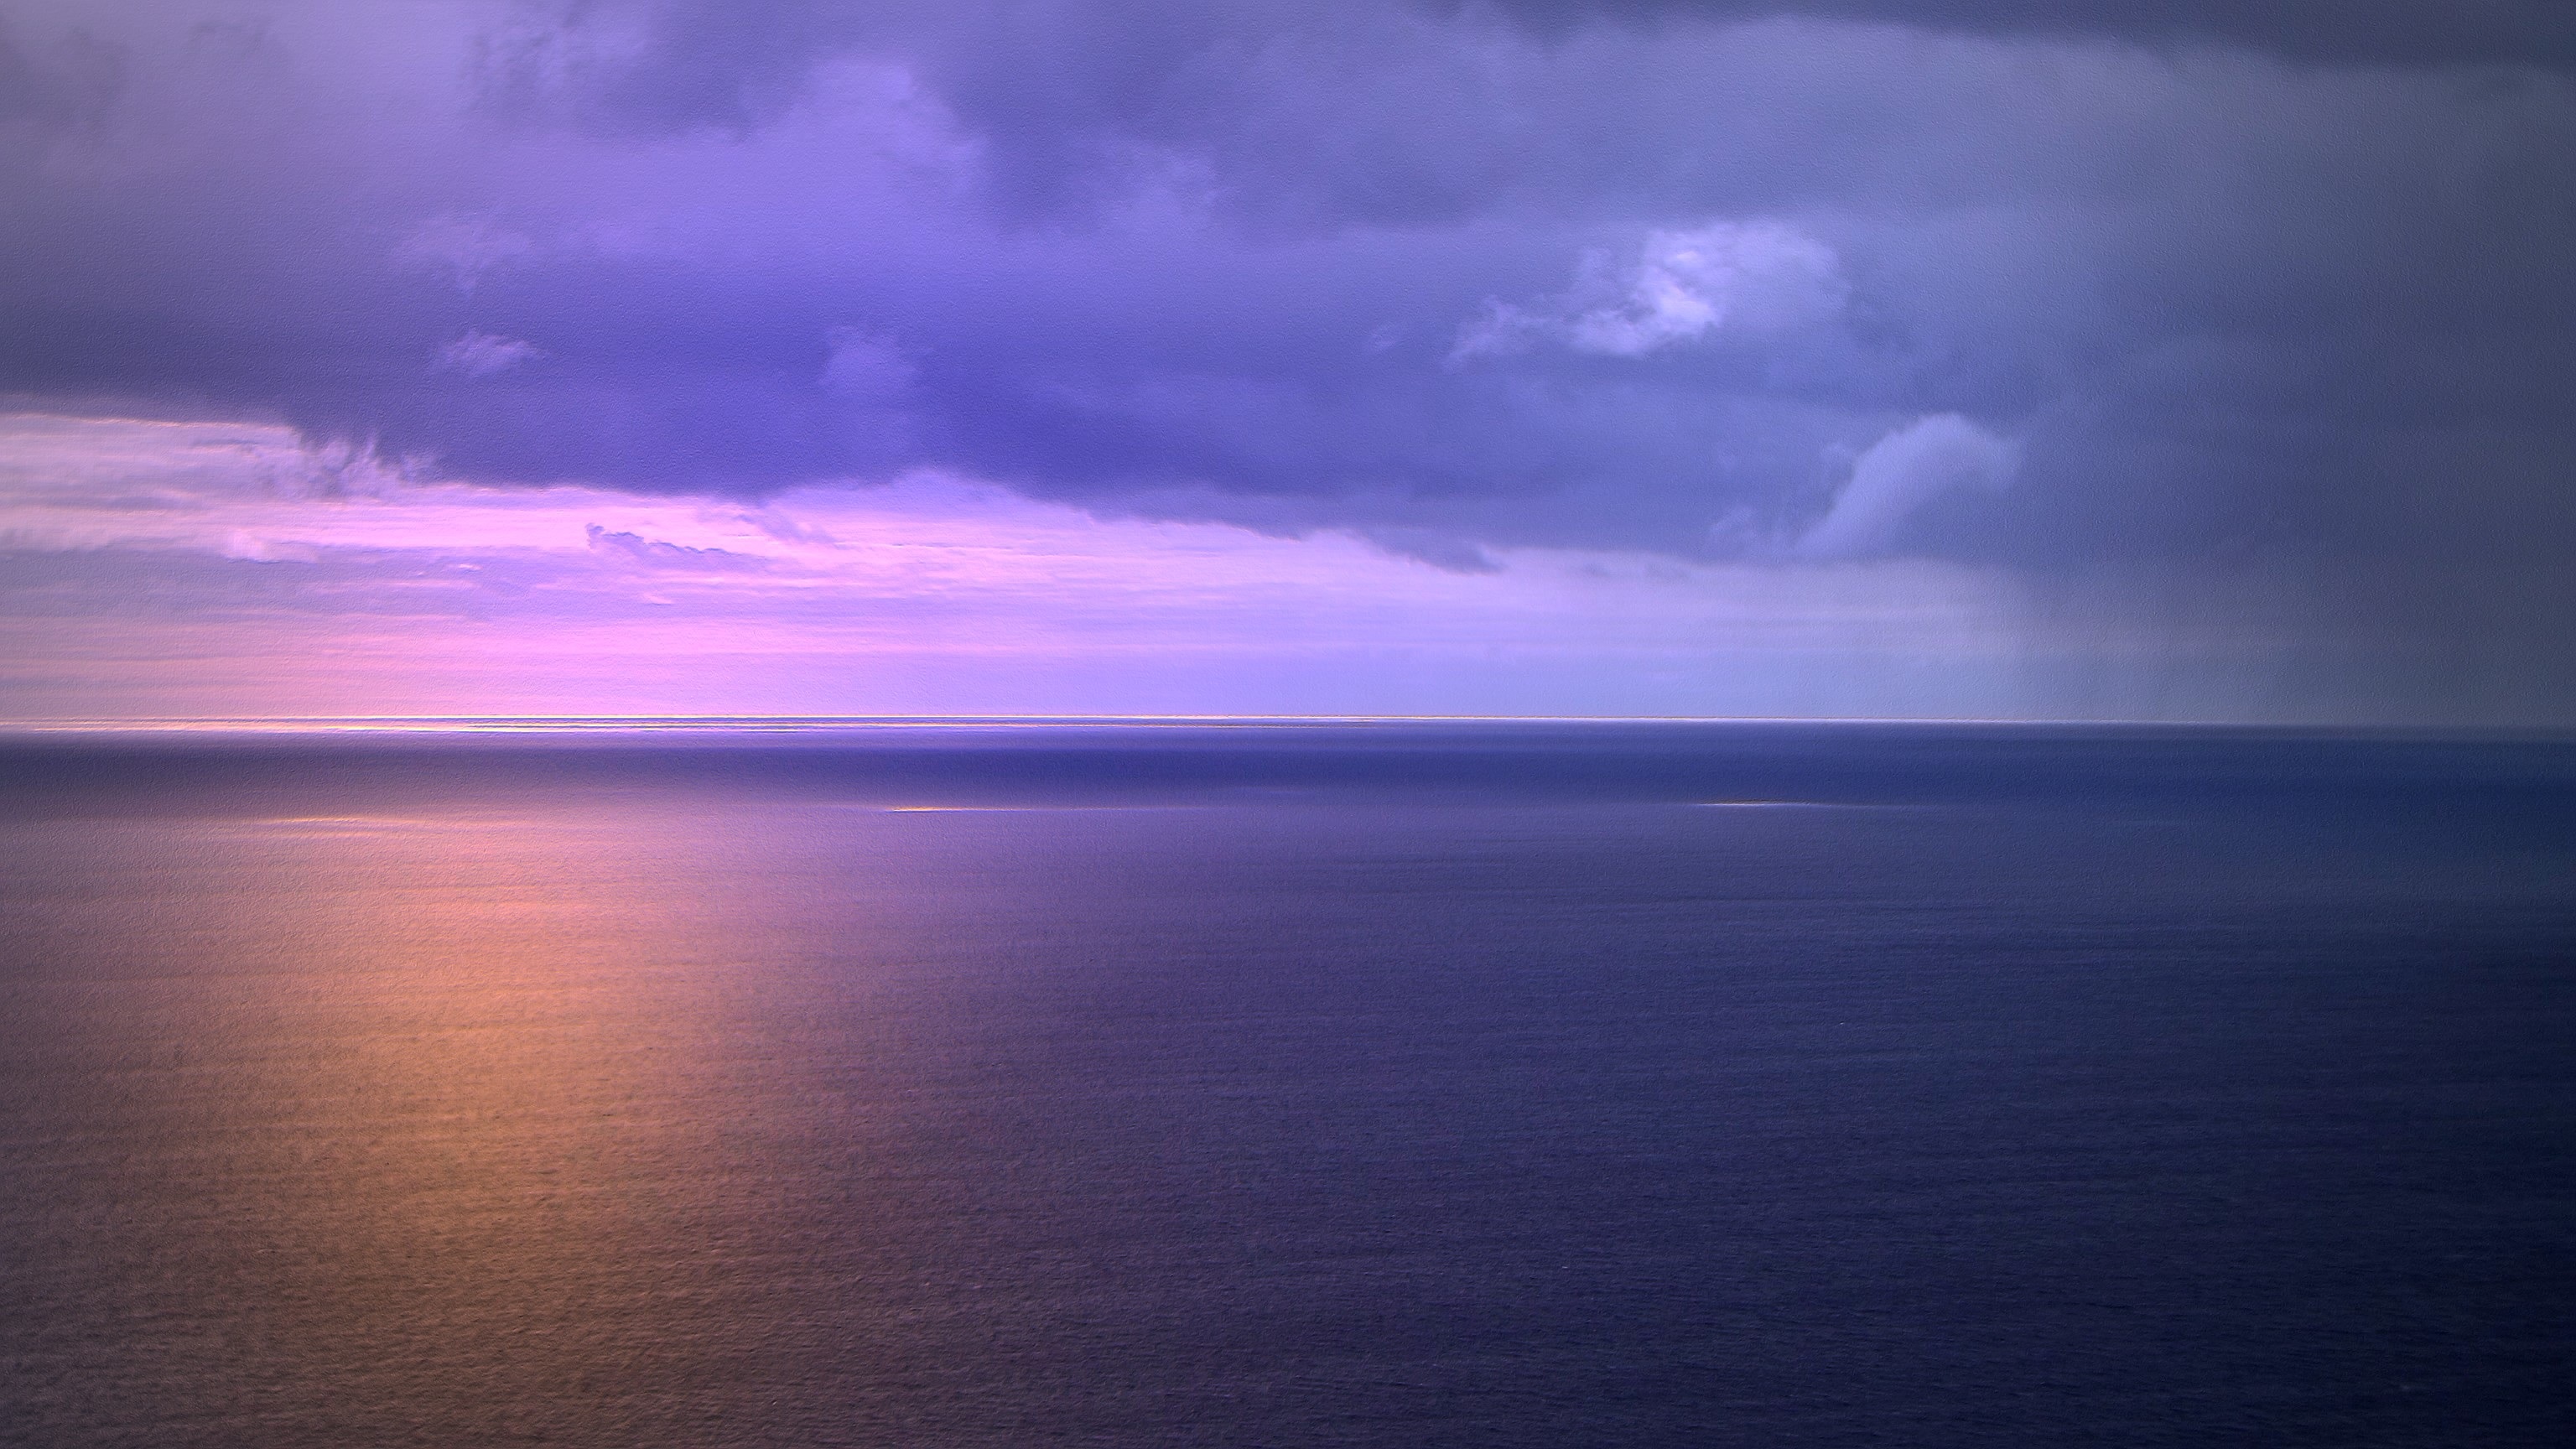
sea, ocean, horizon, light, cloud, sky, sunrise, sunset, dawn, atmosphere, dusk, weather, madeira, afterglow, golden sunset